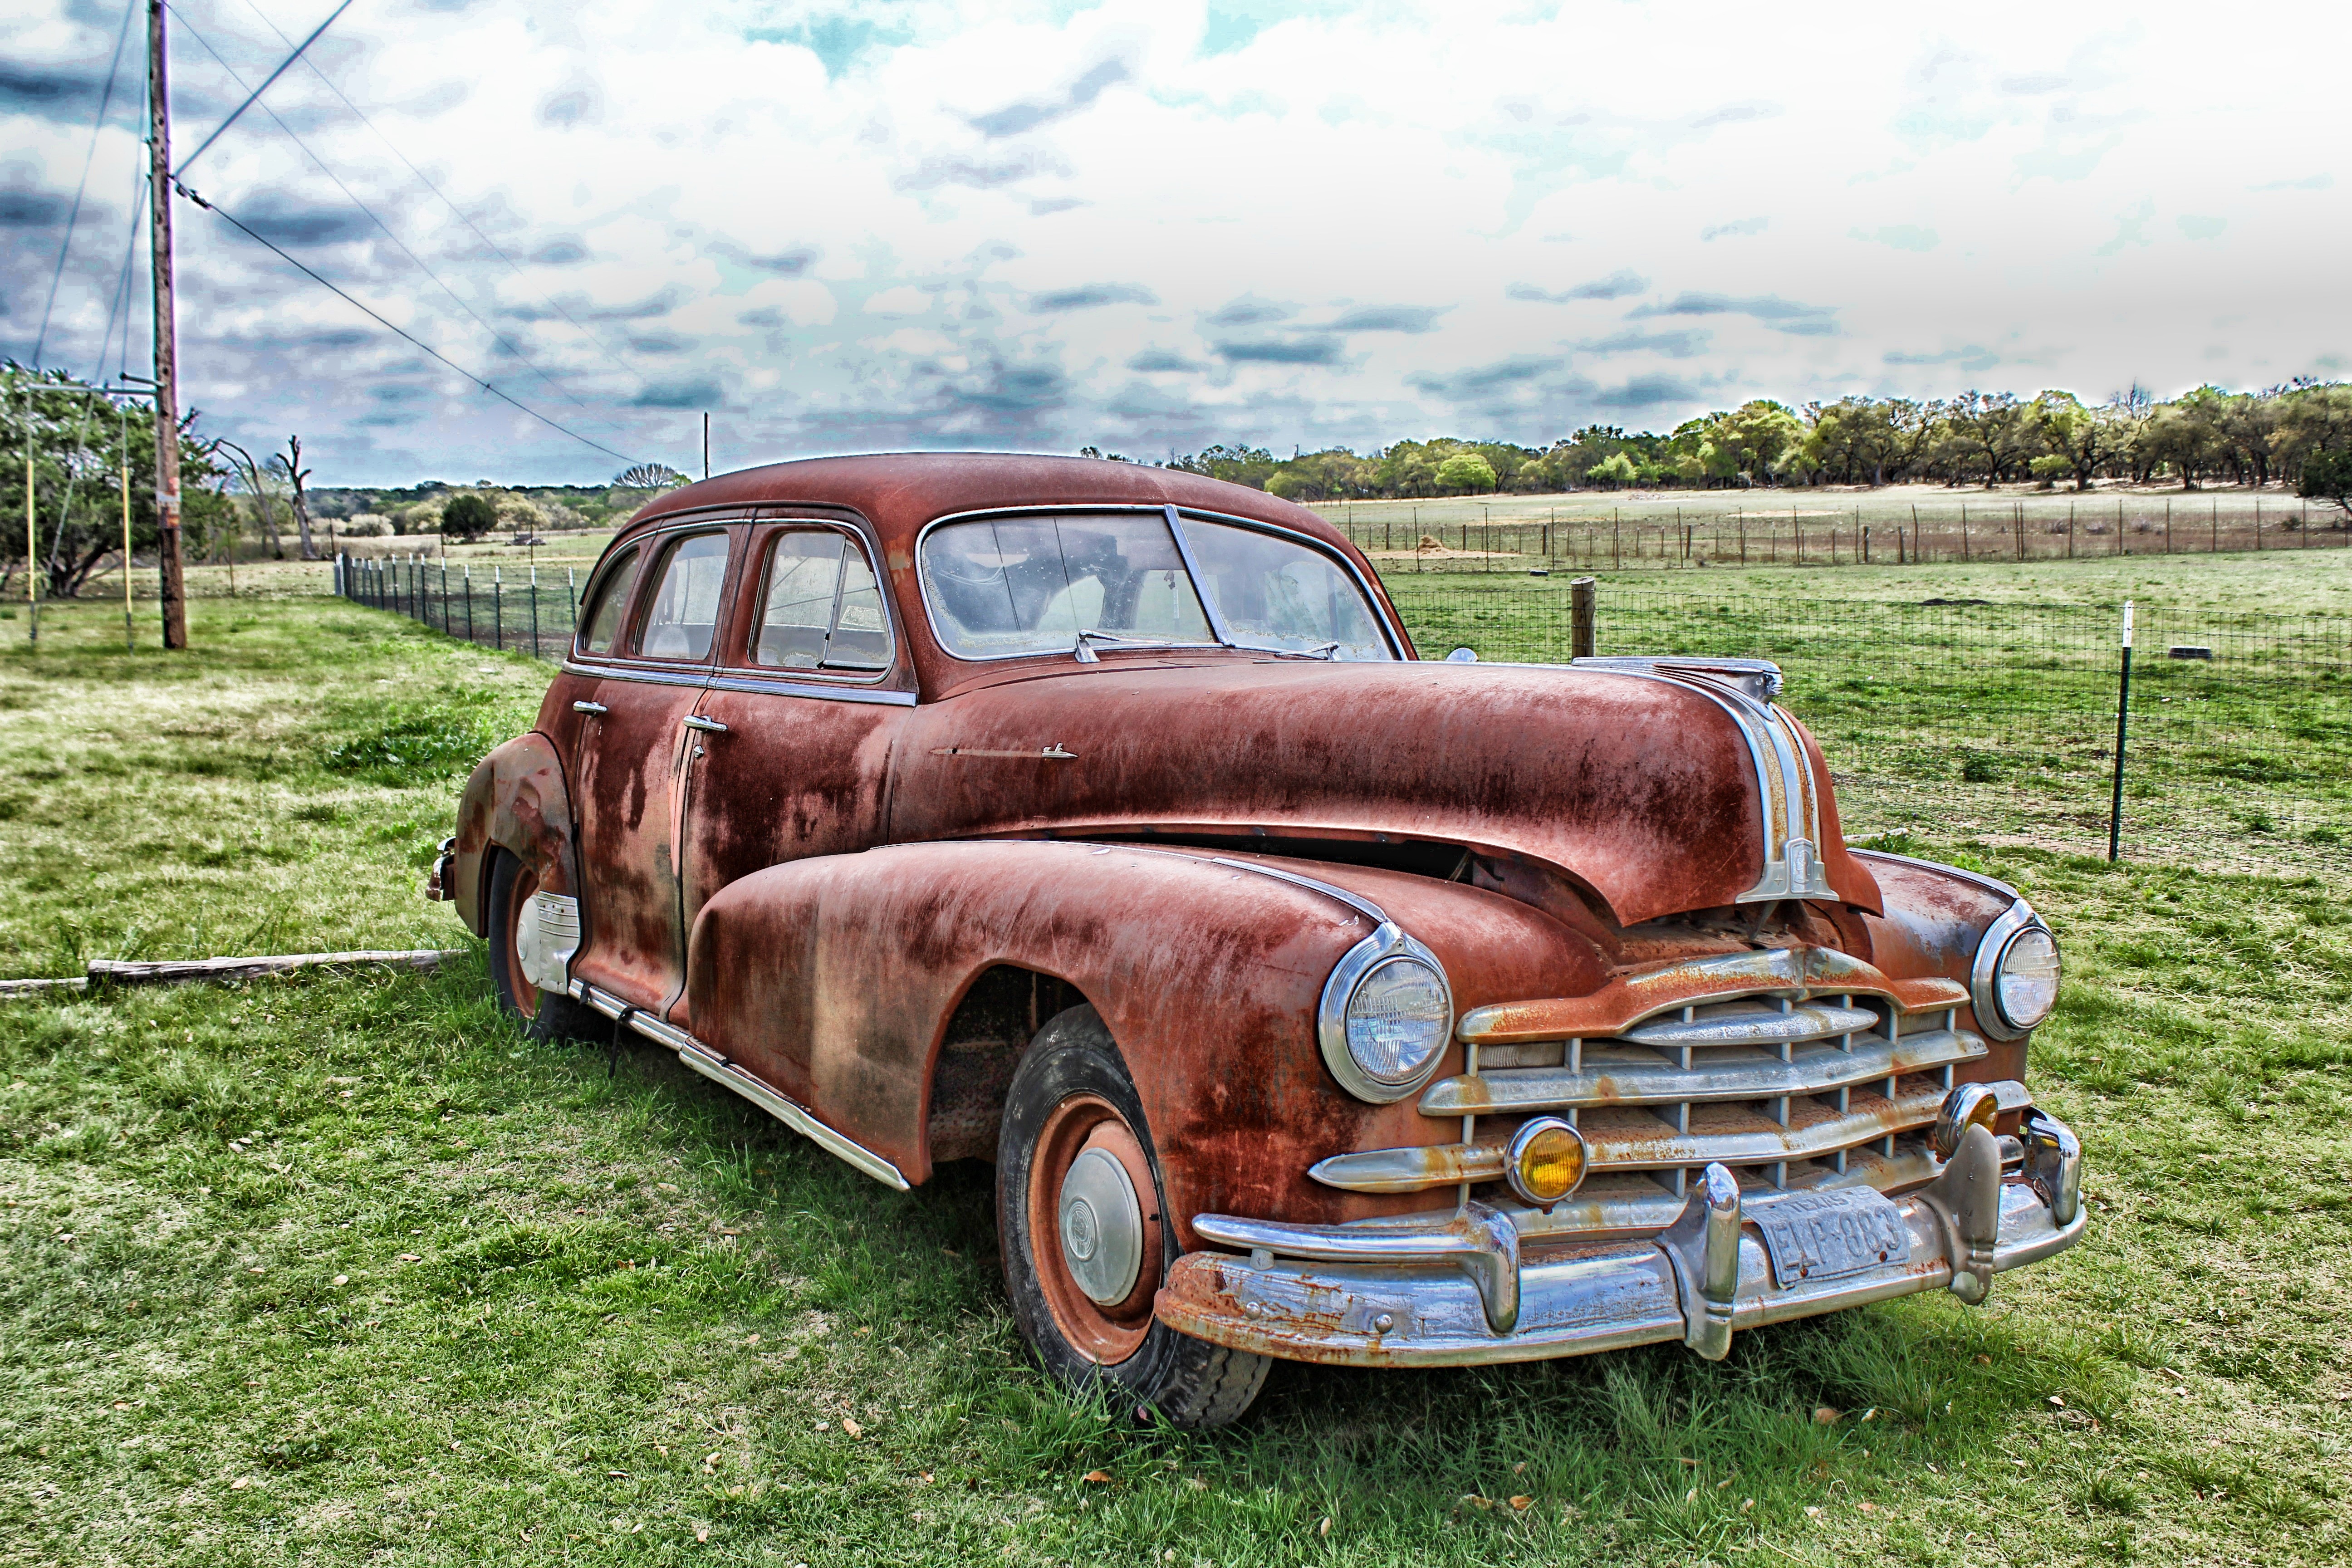
sky, car, automobile, countryside, transportation, rust, vehicle, auto, classic car, motor vehicle, vintage car, outside, hdr, clouds, rusty, sedan, pontiac, antique car, oldie, land vehicle, automobile make, compact car, automotive design, luxury vehicle, mid size car, full size car, plymouth deluxe, chevrolet fleetline, oldster